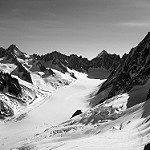
Label: B & W